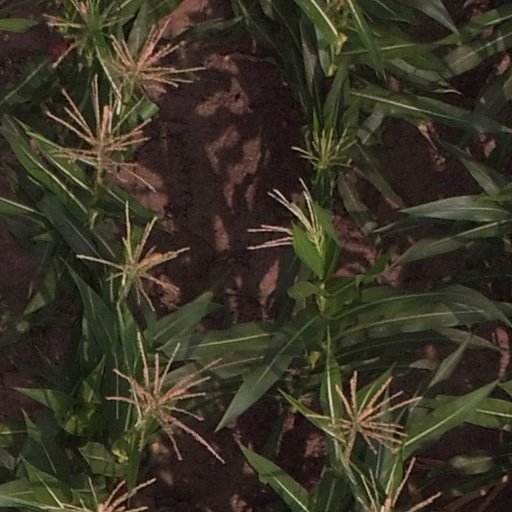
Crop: maize; corn